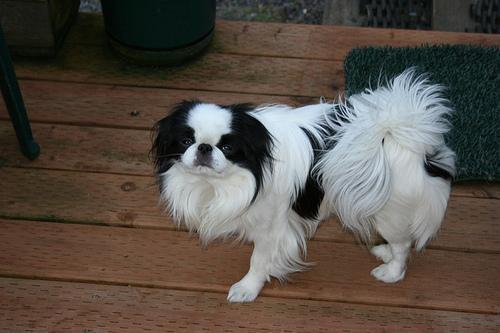
japanese chin